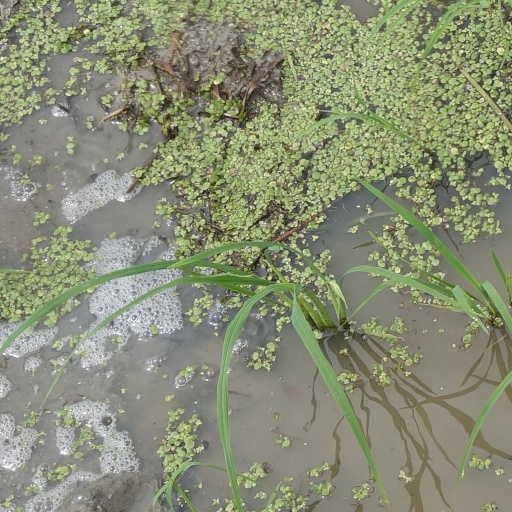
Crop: rice